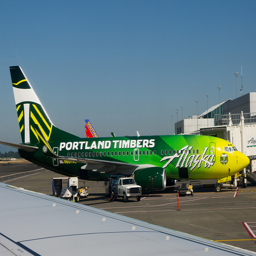
A large jetliner sitting on top of an airport tarmac.
This Alaska Airlines jet is colored green and yellow.

A Portland Timbers airplane is parked at an airport terminal.
A sports team airplane sits on the runway.
A white, green, and yellow airplane is parked at an airport.